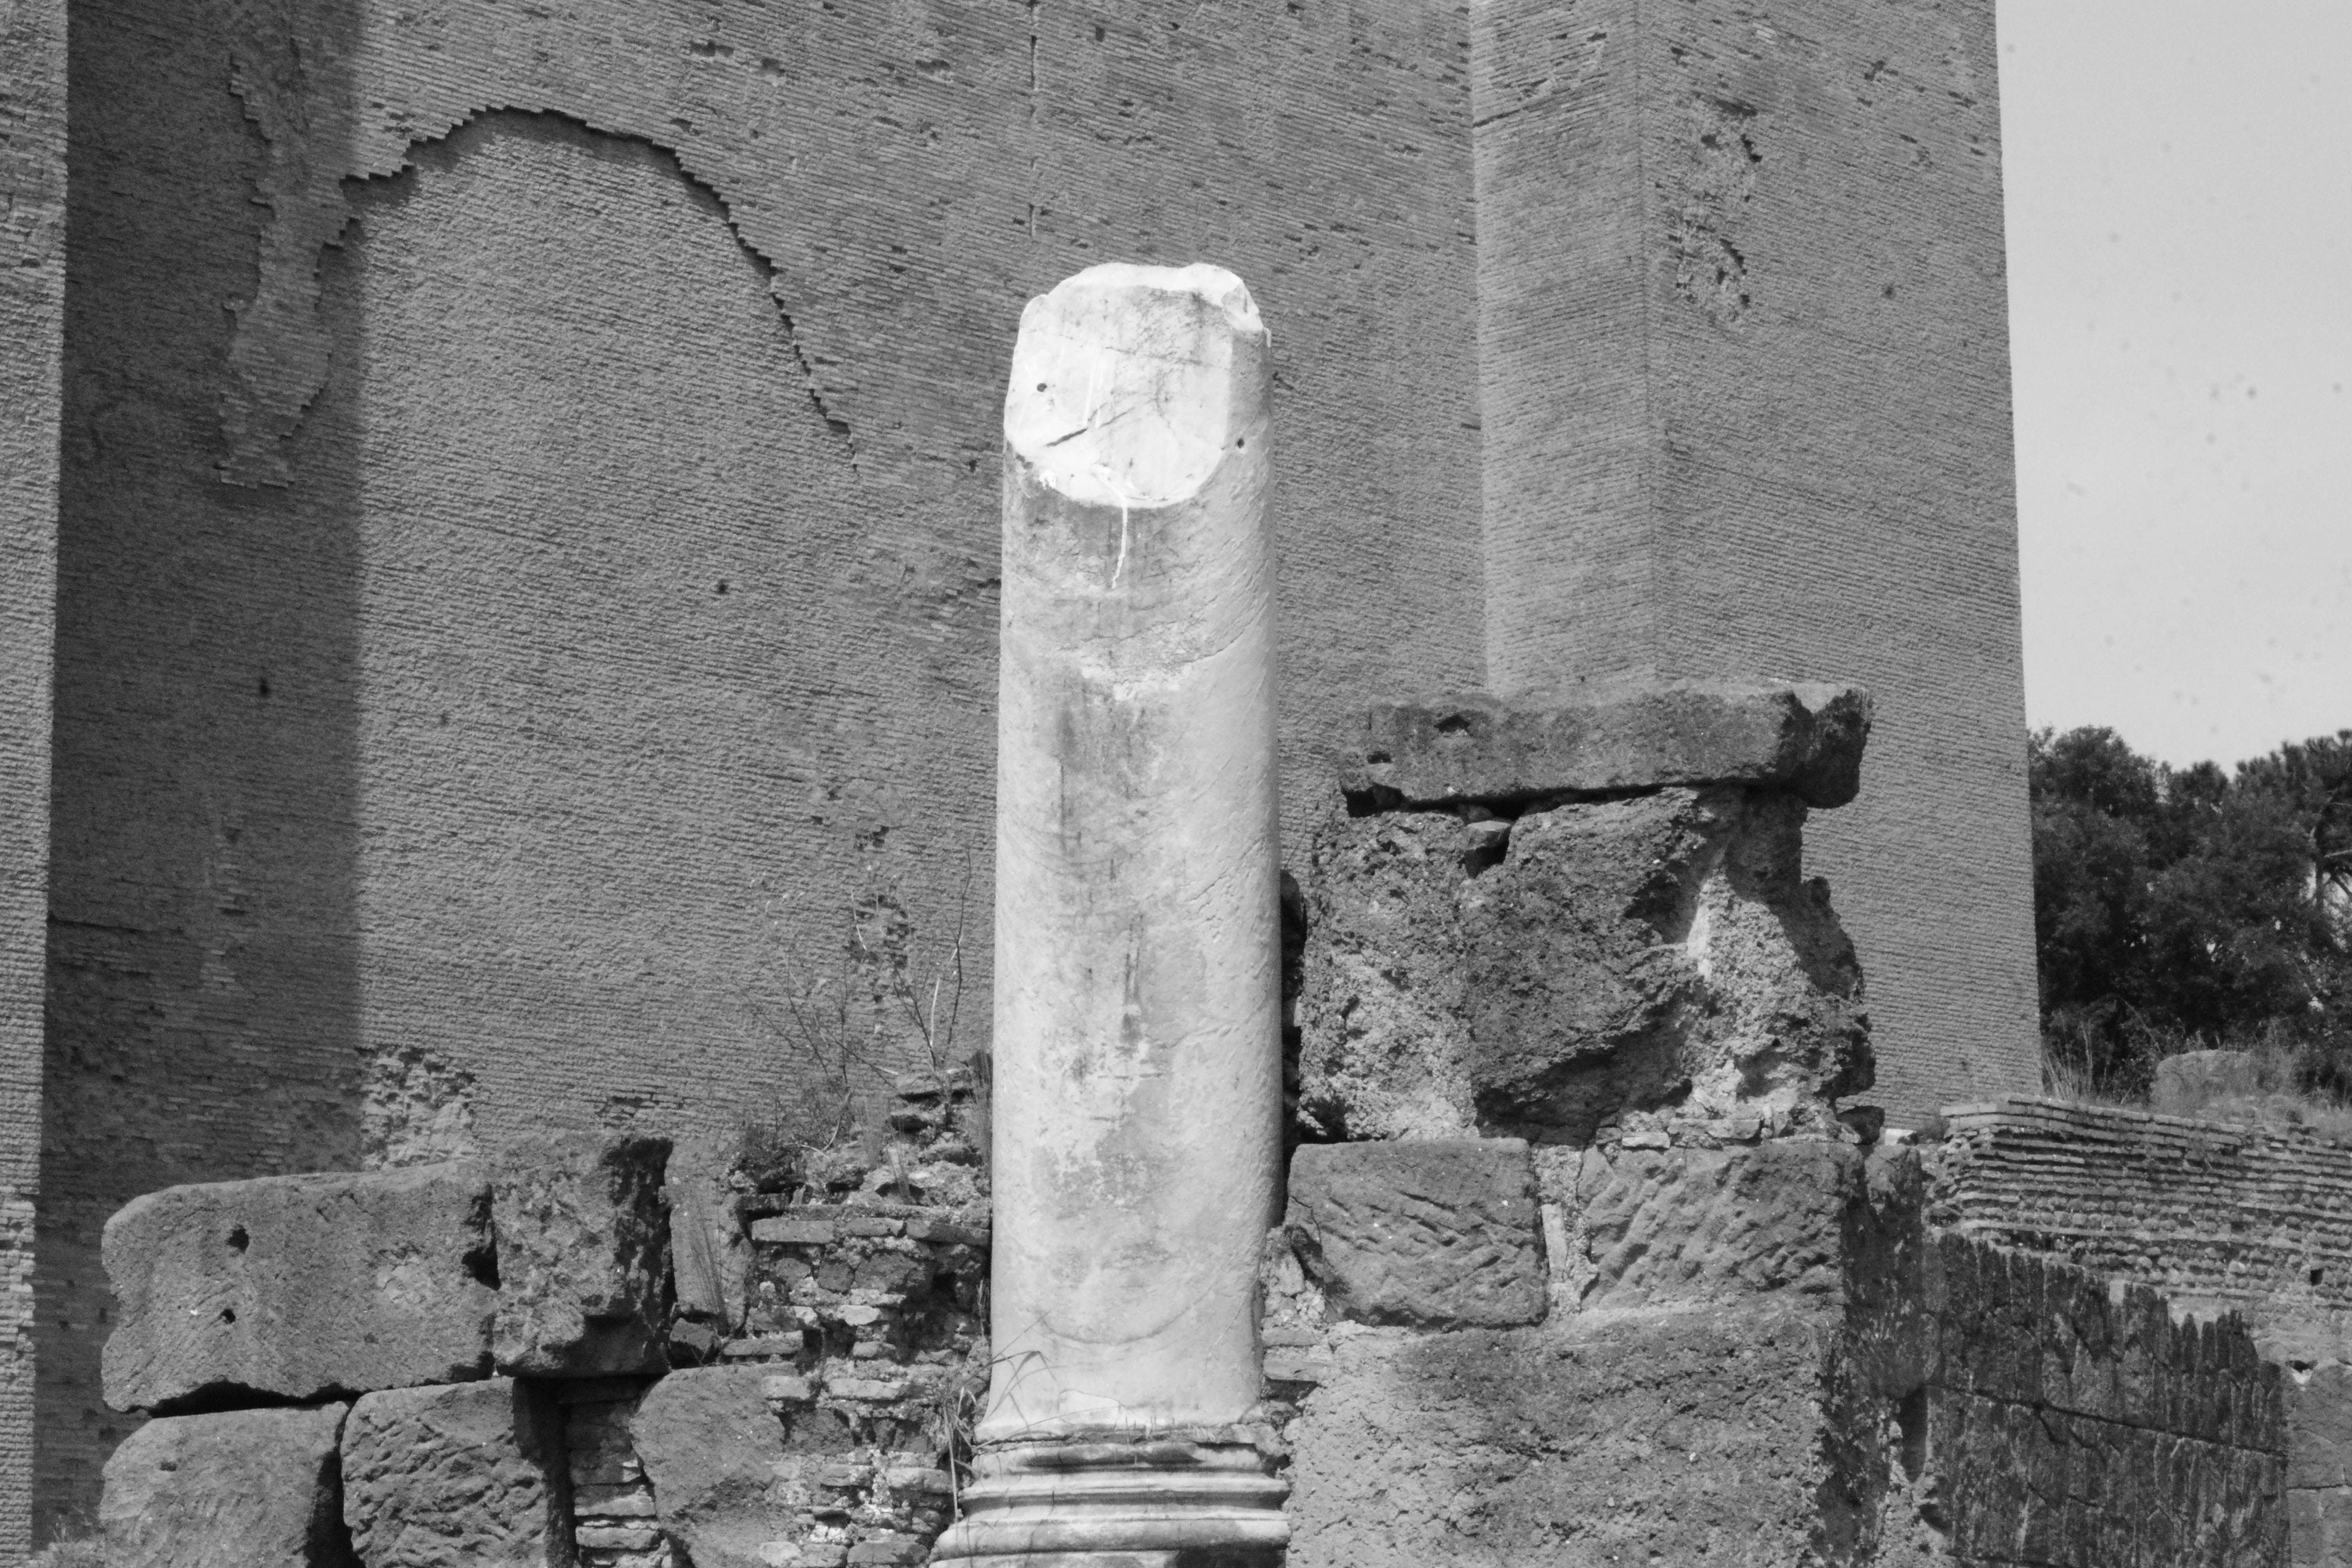
rock, black and white, structure, white, wall, monument, statue, column, monochrome, sculpture, temple, ruins, history, monolith, stele, monochrome photography, ancient history